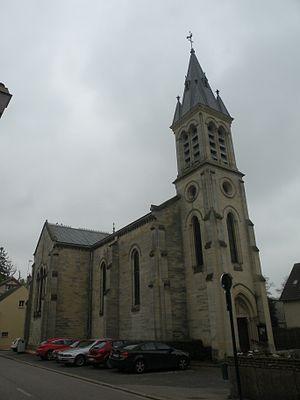
Église Notre-Dame de Bray-et-Lû
Bray-et-Lû est une commune française située dans le département du Val-d'Oise, en région Île-de-France. Ses habitants sont appelés les Braylusiens.